Wide Wide World

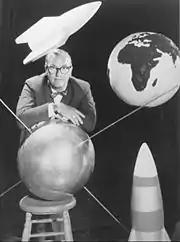
Publicity photo from the September 15, 1957 show, "The Challenge of Space"

Other episodes: "New Orleans" (February 2, 1958), "American Theater '58" (March 16, 1958), "Flagstop at Malta Bend" (March 30, 1958) and "The Museum of Modern Art" (April 27, 1958).